Barda Na Dungar

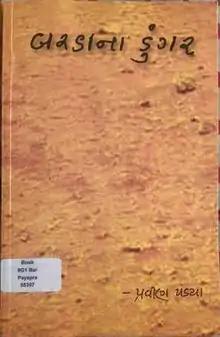
Coverpage of "Barda Na Dungar"

Barda Na Dungar, preceded by "Ajavasnan Matsya", is a Gujarati language poetry collection written by Pravin Pandya. The book won Uma-Snehrashmi Prize (2008-09).